Death of Abu Bakr al-Baghdadi

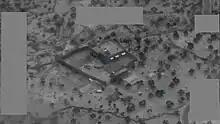
A U.S. drone view of Baghdadi's compound

Two U.S. officials stated that Baghdadi had been staying at the compound in Barisha since July 2019 and that it had been under surveillance since, but U.S. forces avoided assaulting it due to the presence of al-Qaeda affiliates and the airspace being controlled and monitored by Russia and the Syrian government. Some U.S. officials claimed that the Pentagon decided to carry out the mission after President Donald Trump ordered the withdrawal of U.S. forces from northern Syria in early October, as to not lose track of Baghdadi. However, CENTCOM commander Frank McKenzie stated that the north Syria pullout had "absolutely" no effect on the timing or execution of the operation. "We chose the time based on a variety of factors: weather, certainty, lunar data ... We struck because the time was about right to do it then given the totality of the intelligence and the other factors that would affect the raid force going in and coming out," General McKenzie added.